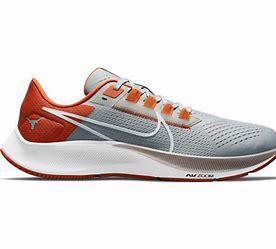
Brand: Nike
Model: College Air Zoom Pegasus 38